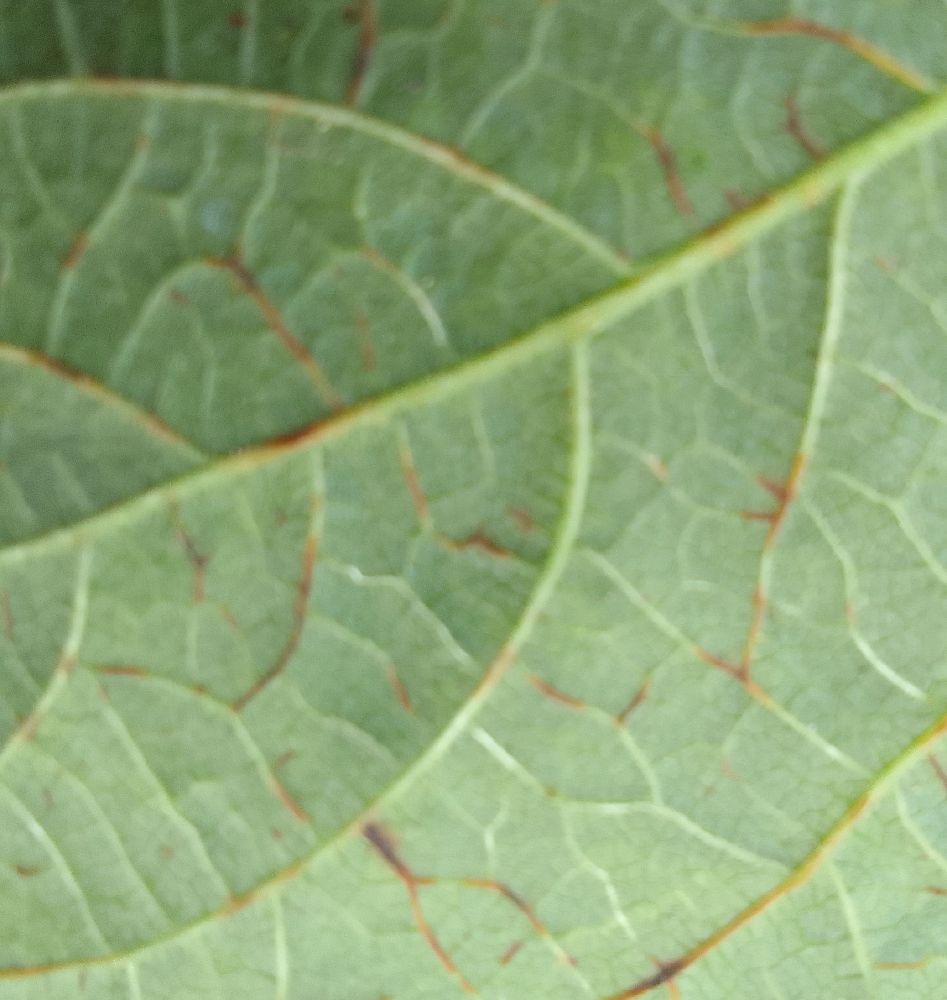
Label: anthracnose